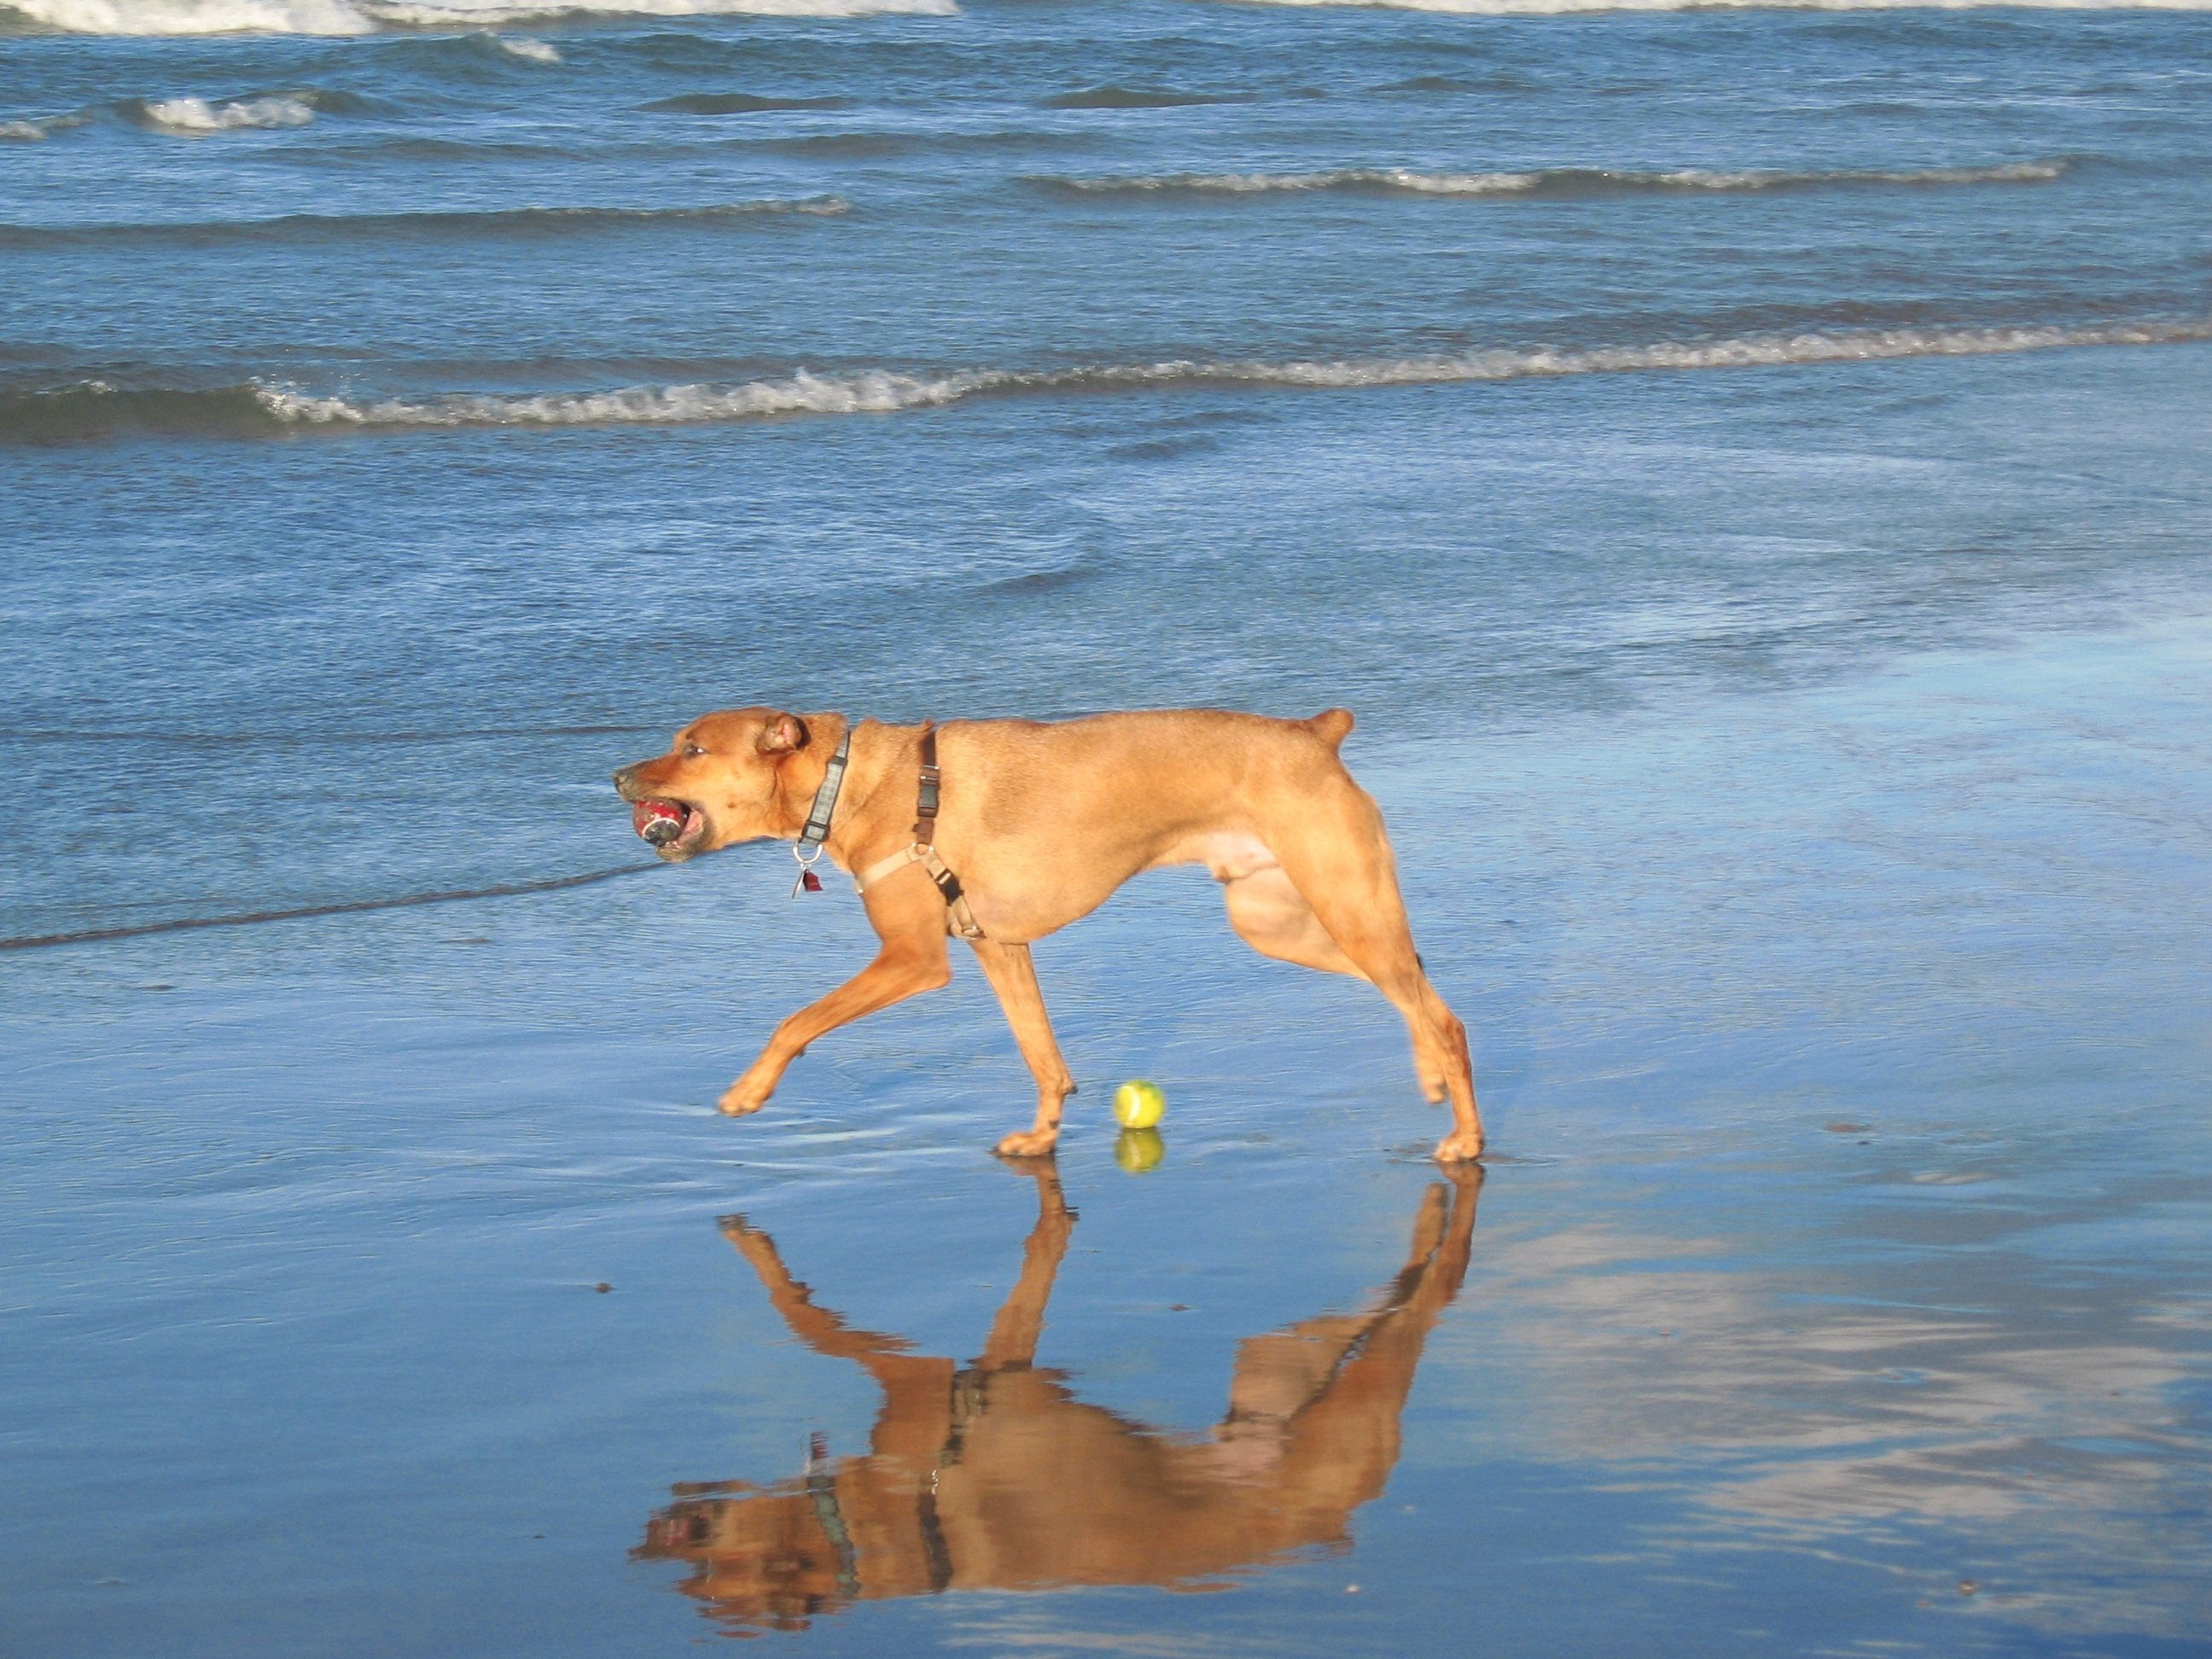
beach, sea, coast, nature, outdoor, shore, lake, coastal, dog, animal, canine, summer, shoreline, motion, walk, pet, reflection, natural, calm, mammal, sunny, moving, vertebrate, labrador retriever, strong, doggy, dog like mammal